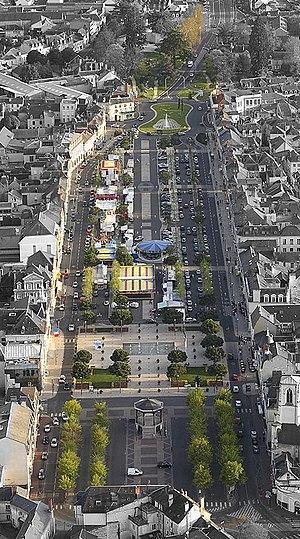
La place et promenade ainsi que le boulevard Blossac dans le centre-ville de Châtellerault, France, vue du ciel
Châtellerault est une commune du Centre-Ouest de la France, située dans le département de la Vienne en région Nouvelle-Aquitaine. Ses habitants se nomment les Châtelleraudais.